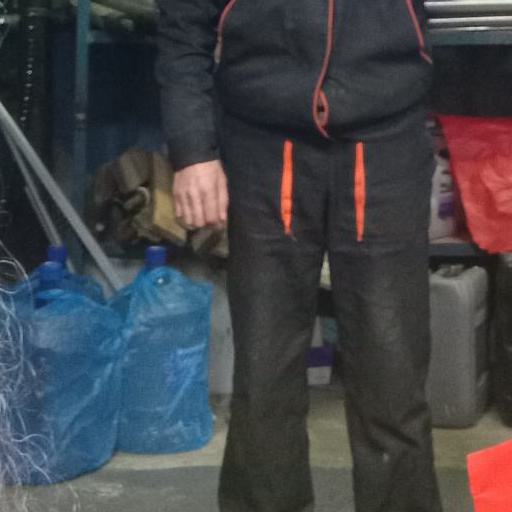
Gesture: no_gesture